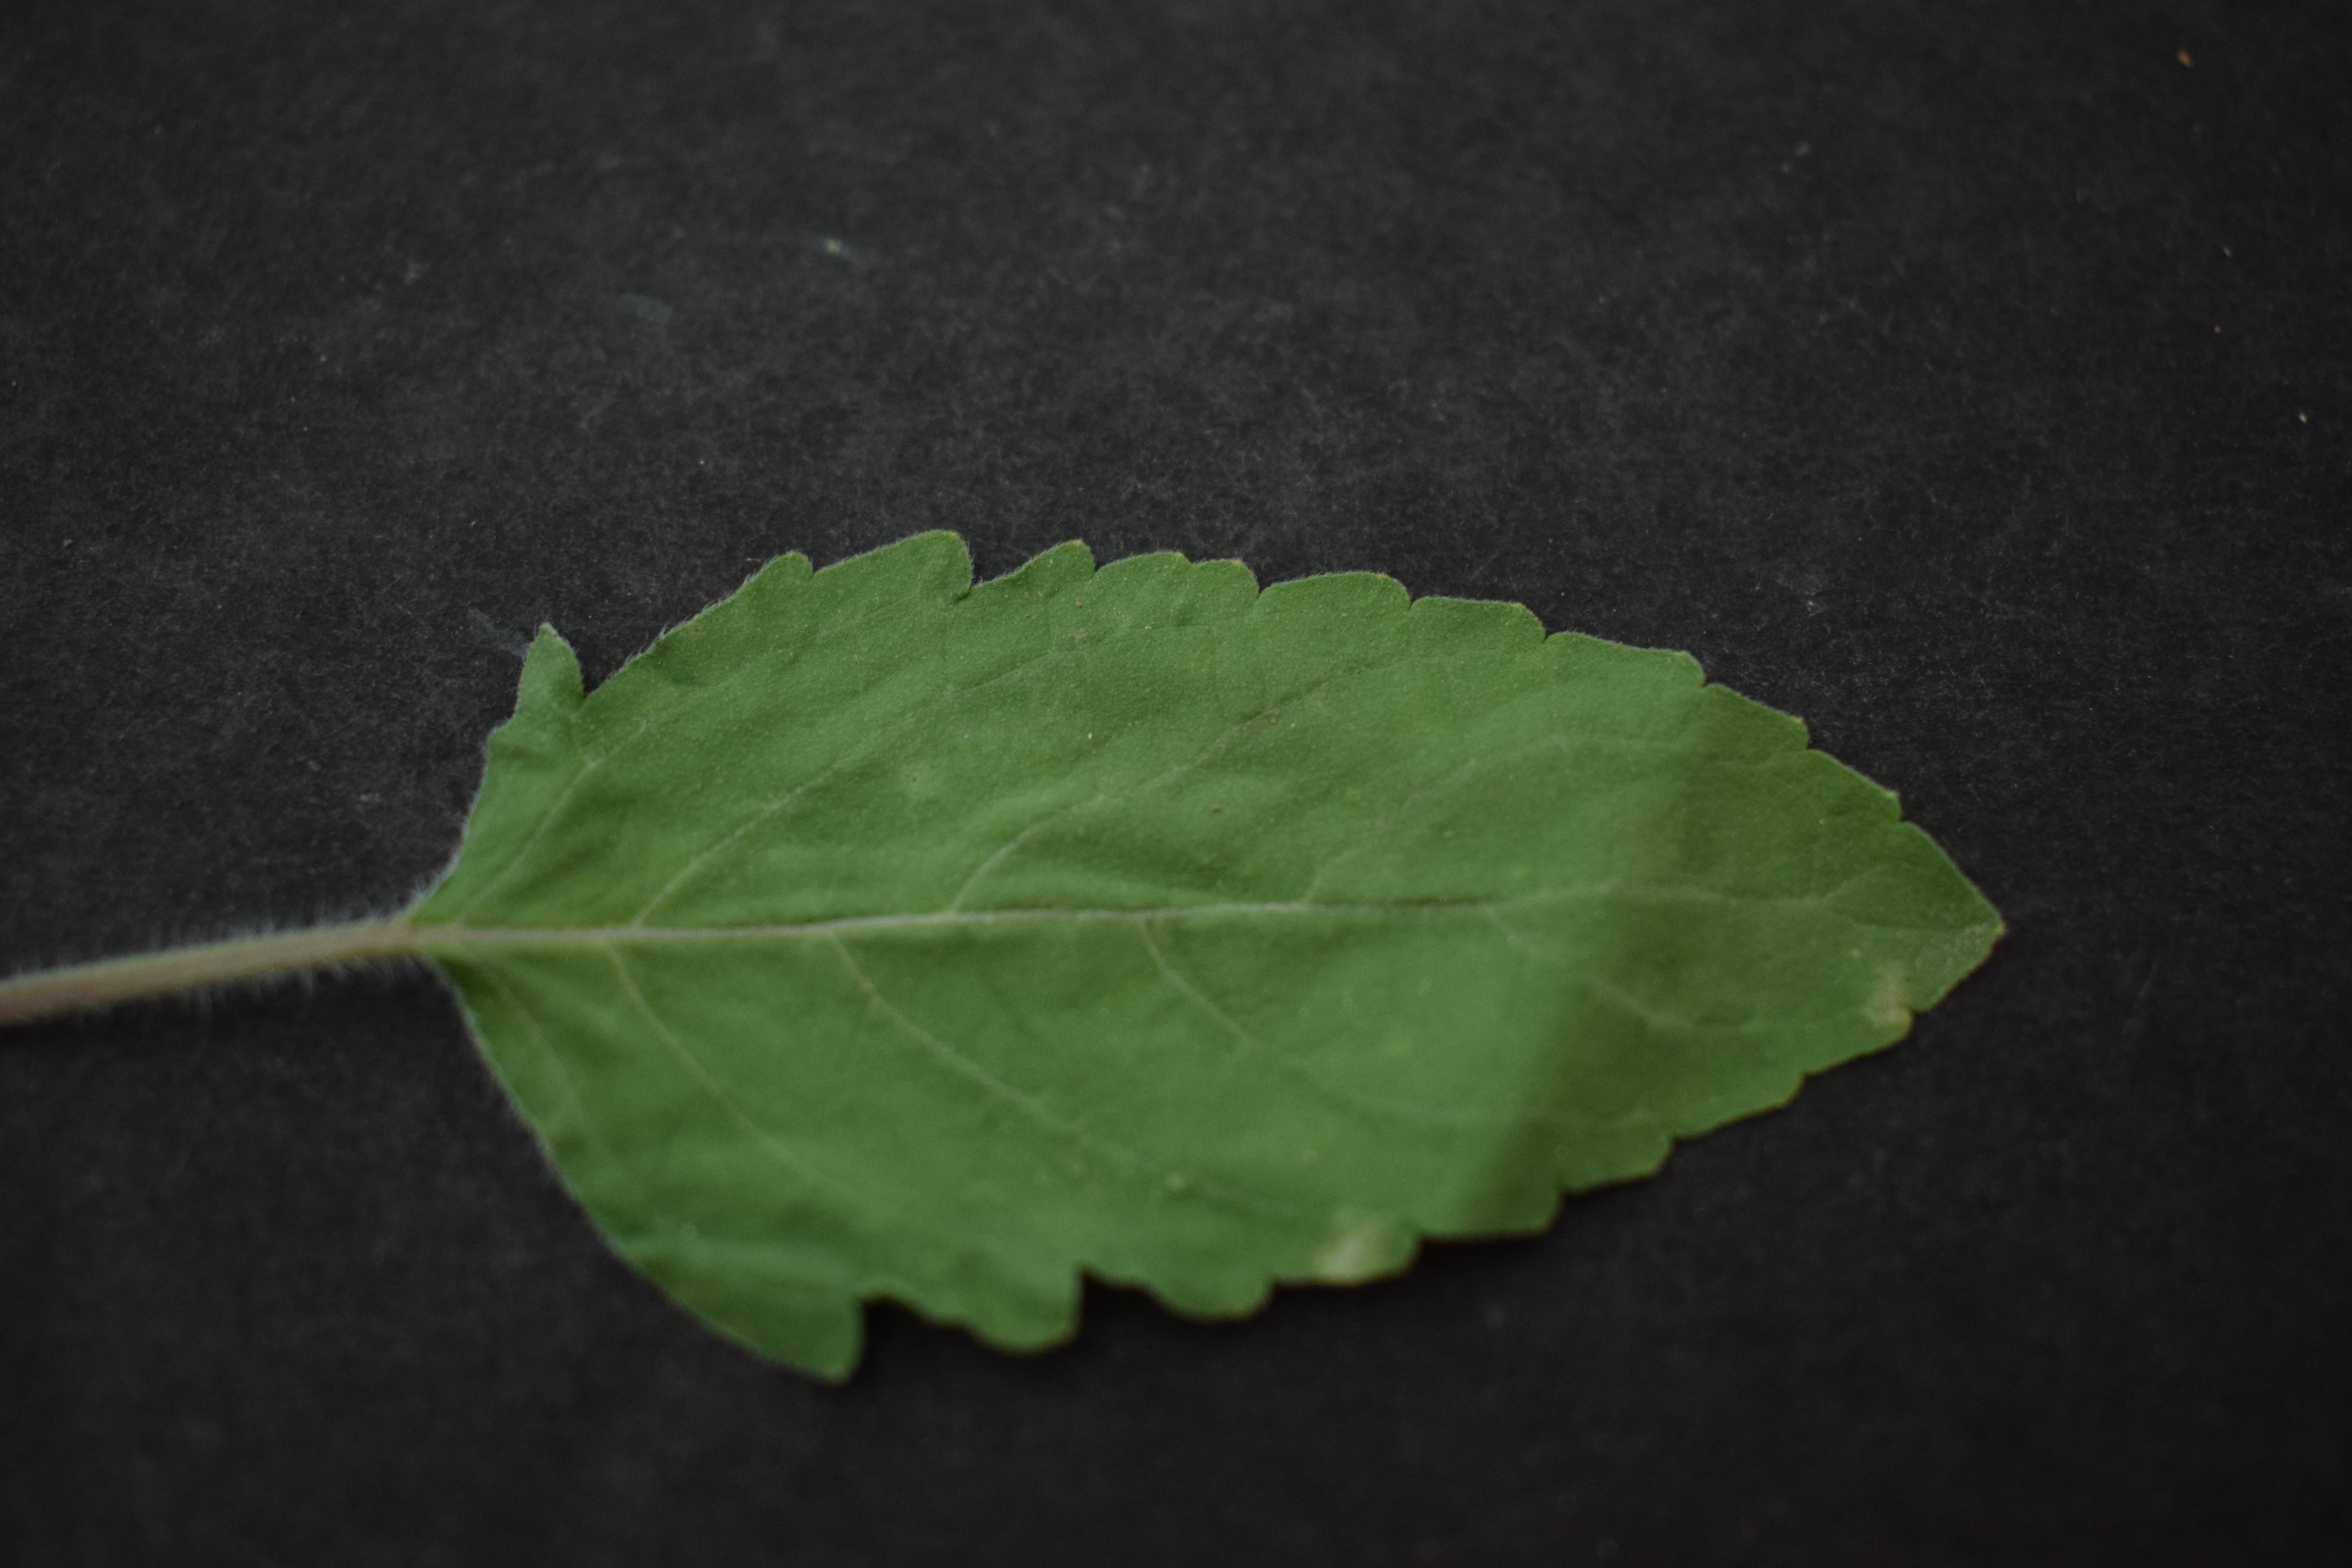
Plant species: Basil